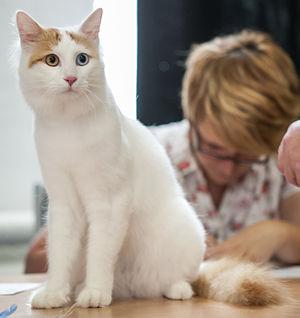
GizemliKediler Bey Bunyamin, mâle turc de Van roux présenté en exposition féline à Helsinki. Code EMS
La liste des races de chats ci-dessous se présente par ordre alphabétique.
Le turc de Van, également appelé chat du lac de Van, est une race de chat originaire de la région du lac de Van, située dans le haut-plateau arménien au sud-est de la Turquie. Ce chat de grande taille est caractérisé par sa robe à poils mi-longs.